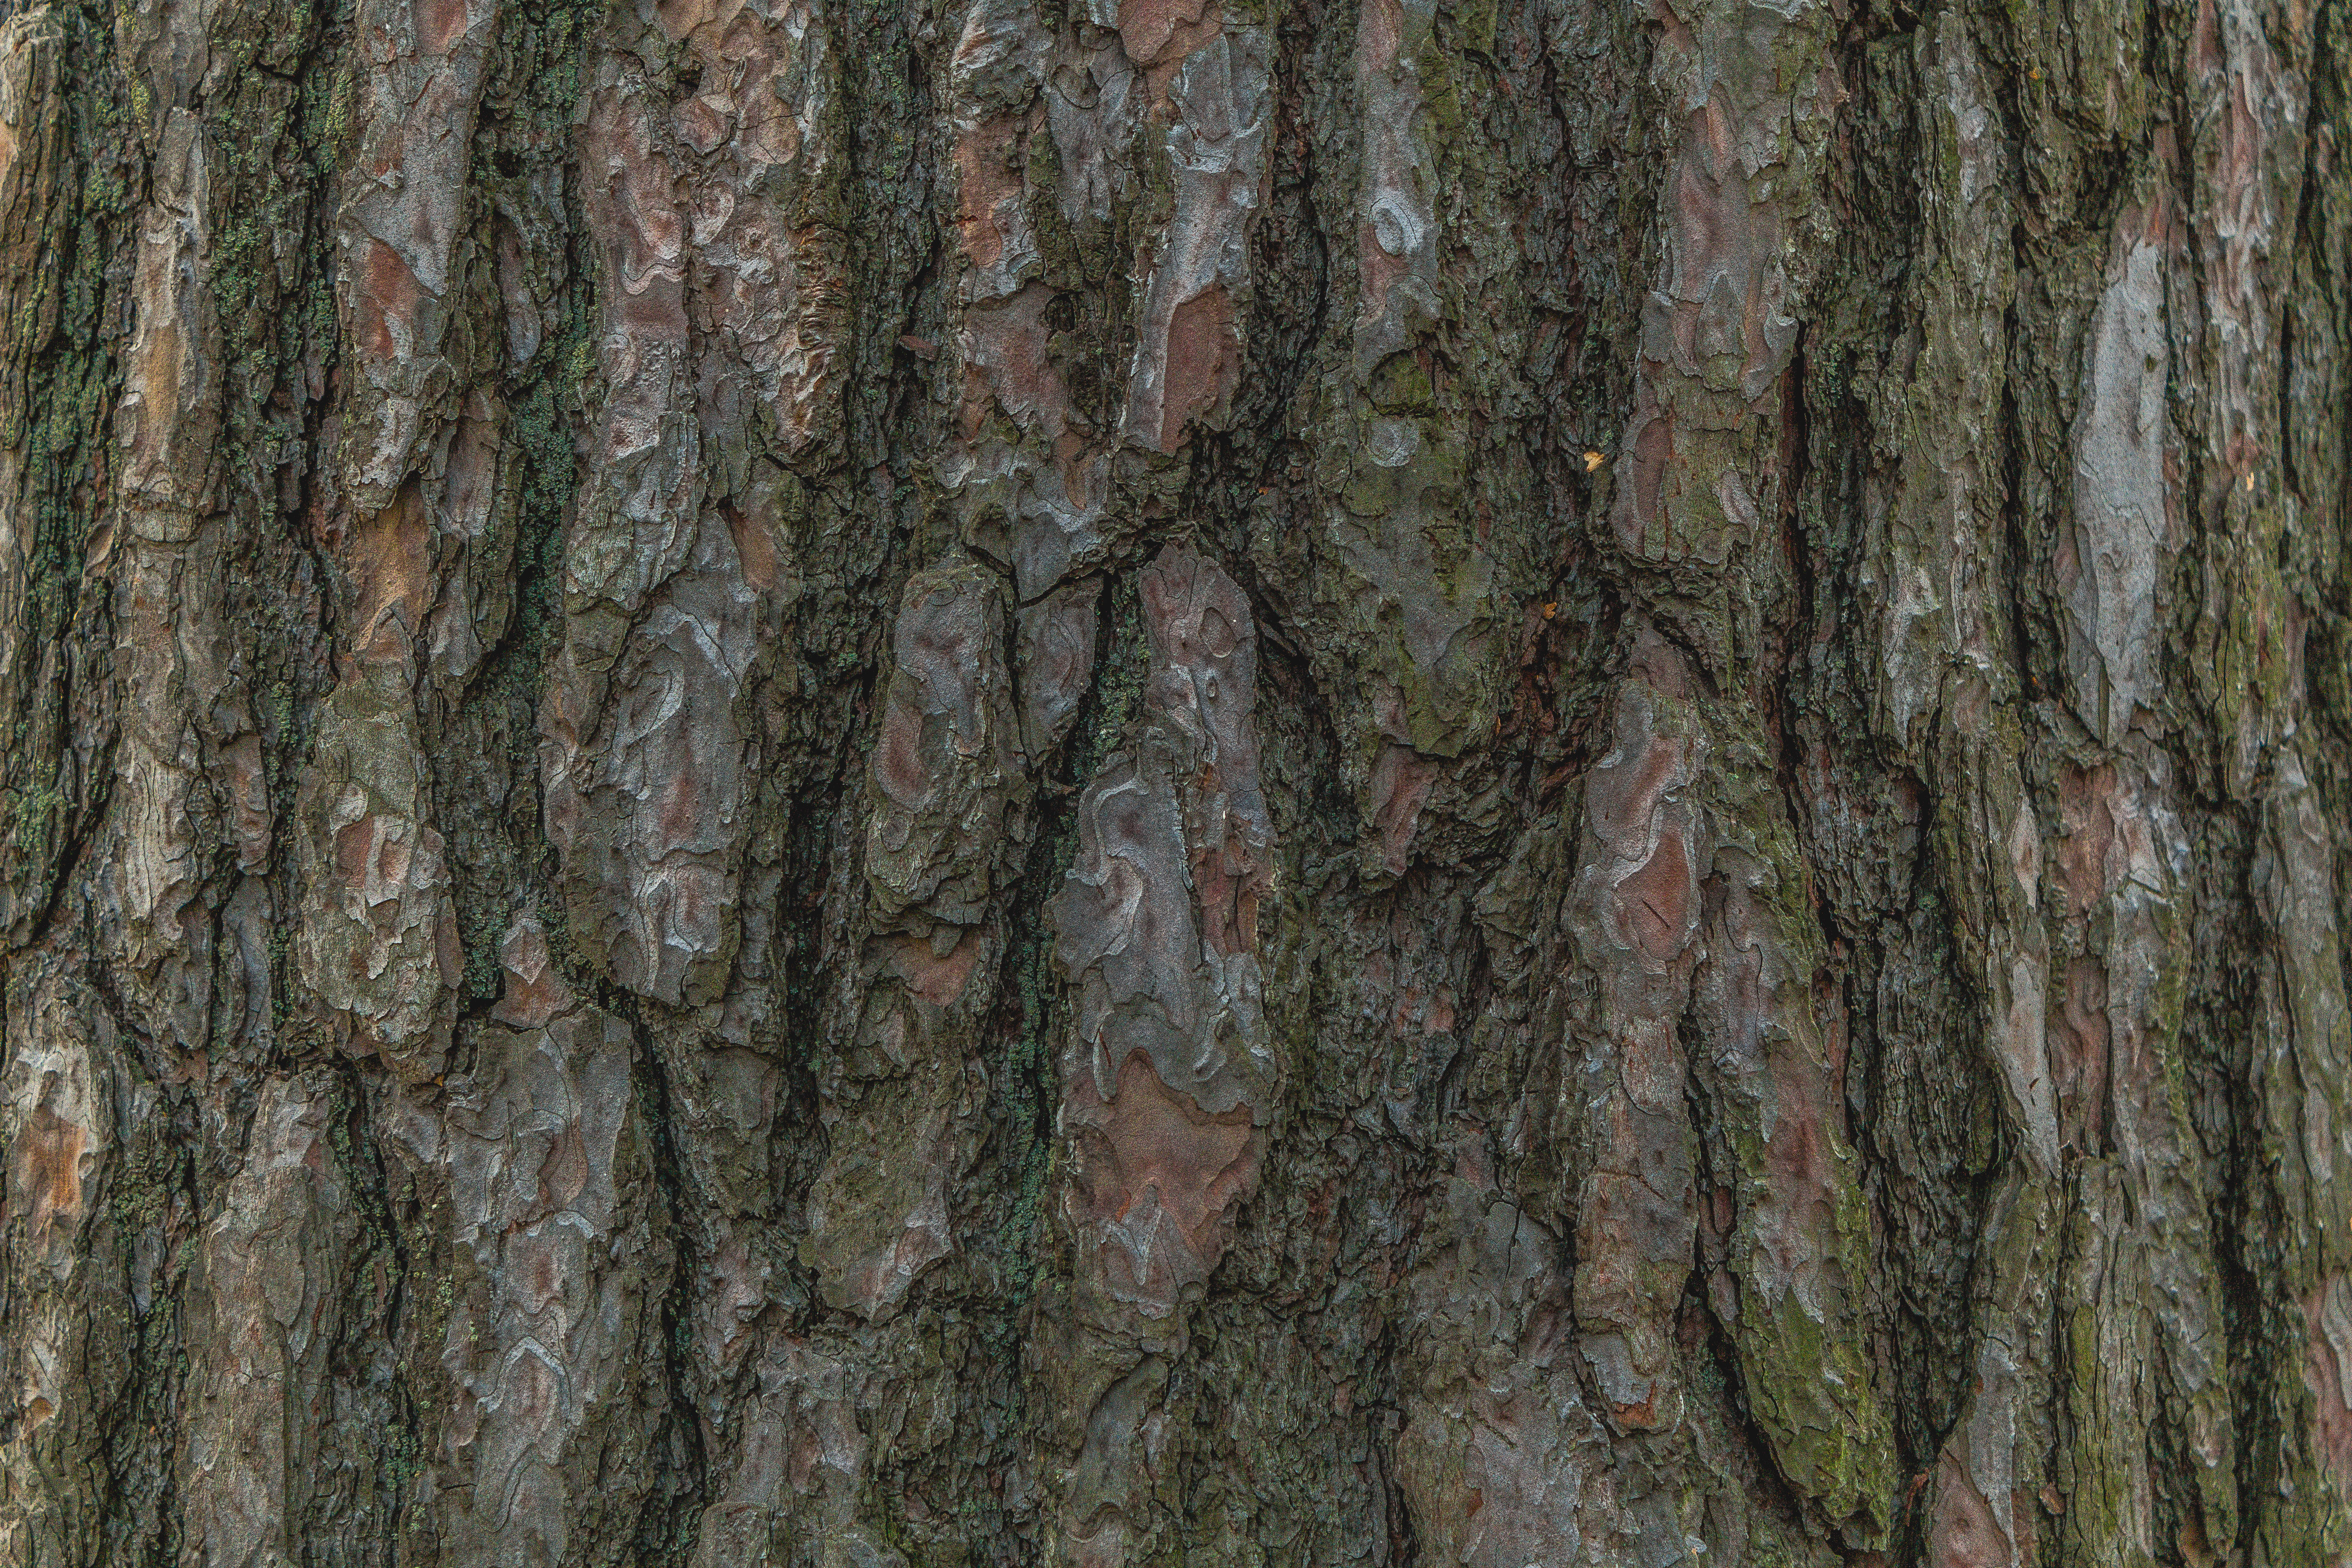
tree, shellbark hickory, trunk, woody plant, plant, red pine, sweet birch, forest, Bigtree, branch, plant stem, old growth forest, wood, woodland, Northern hardwood forest